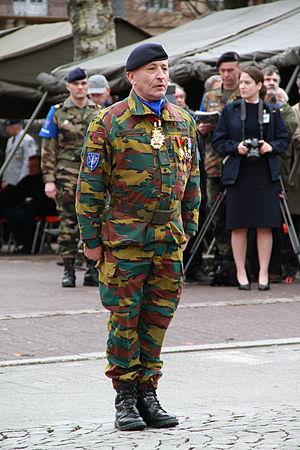
Le général Guy Buchsenschmidt chef d'état major de l’Eurocorps lors de la prise d’armes de fin de mission de l’Eurocorps en Afghanistan, place Broglie à Strasbourg 31 janvier 2013, en présence de M. Pieter De Crem, ministre belge de la Défense, et de M. Kader Arif, ministre délégué auprès du ministre de la Défense, chargé des Anciens Combattants.
Guy Jean Tony Buchsenschmidt est un général de l'armée belge, ancien commandant du Corps de réaction rapide européen, né à Verviers, le 3 mars 1956.